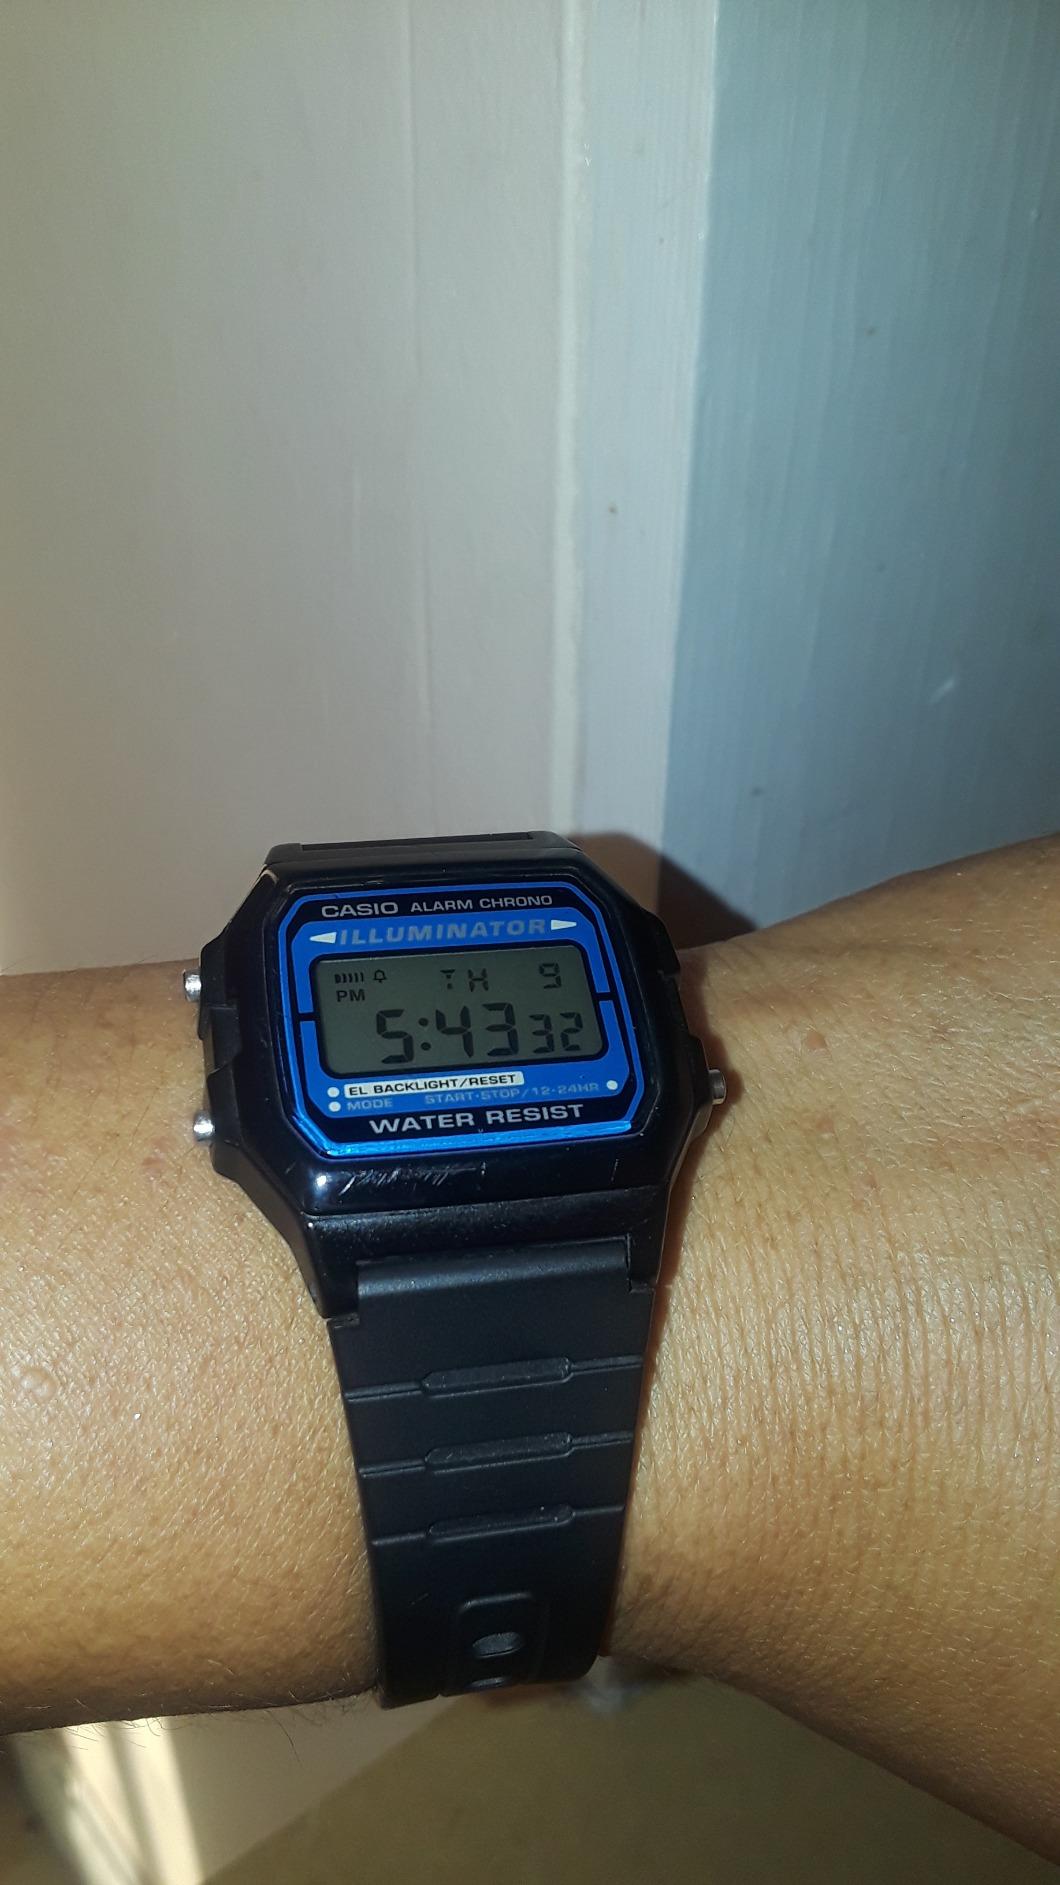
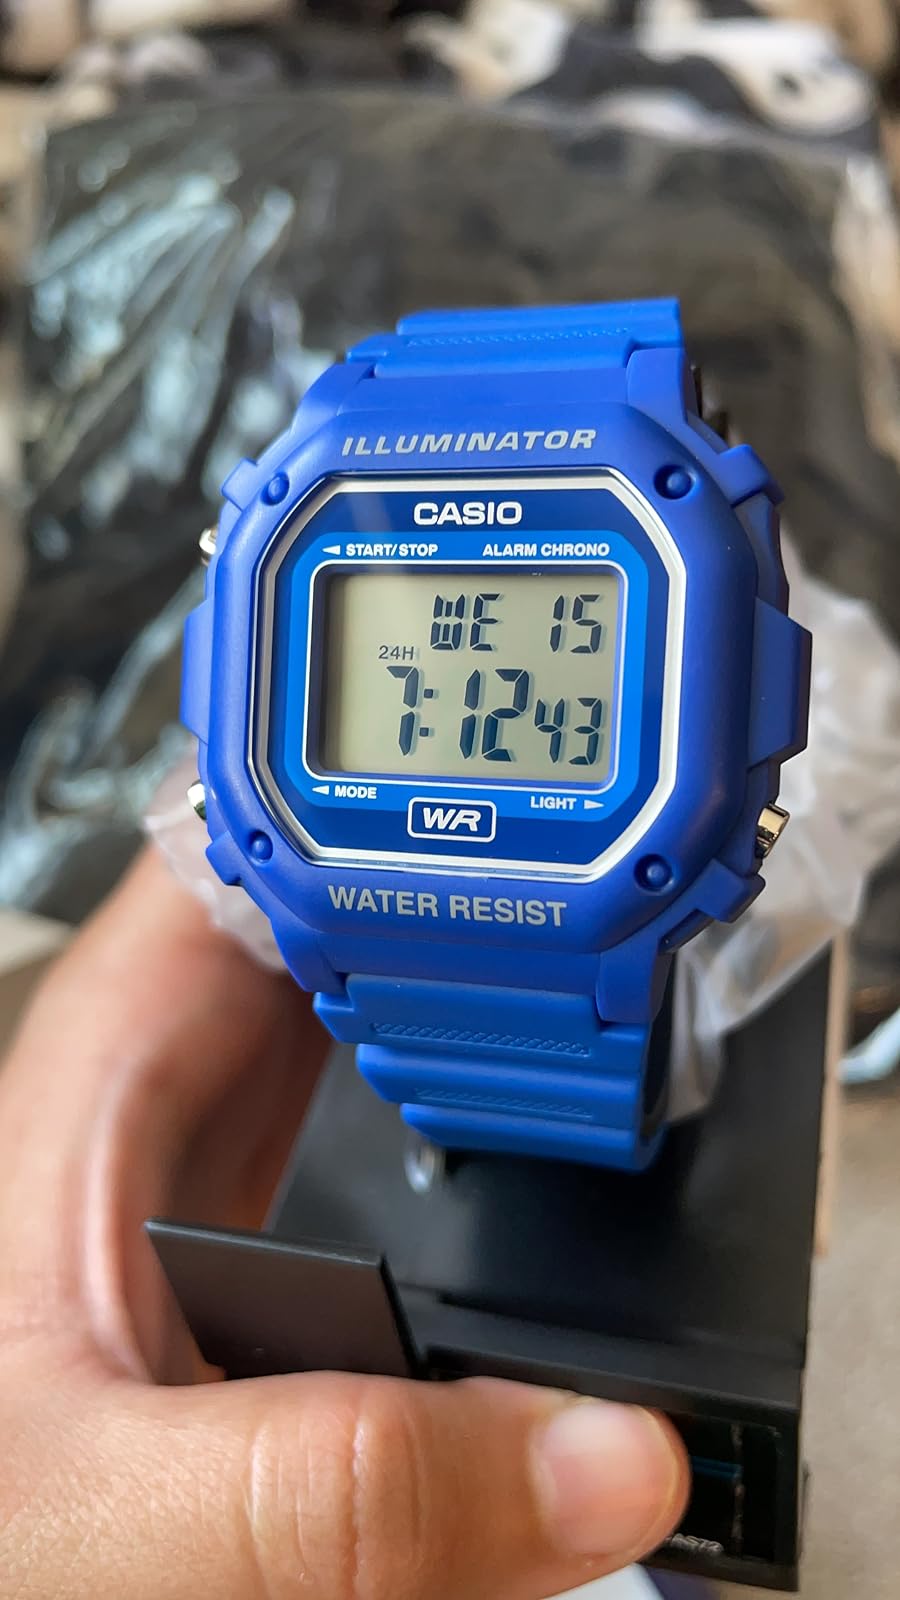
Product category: accessories_watch
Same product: no